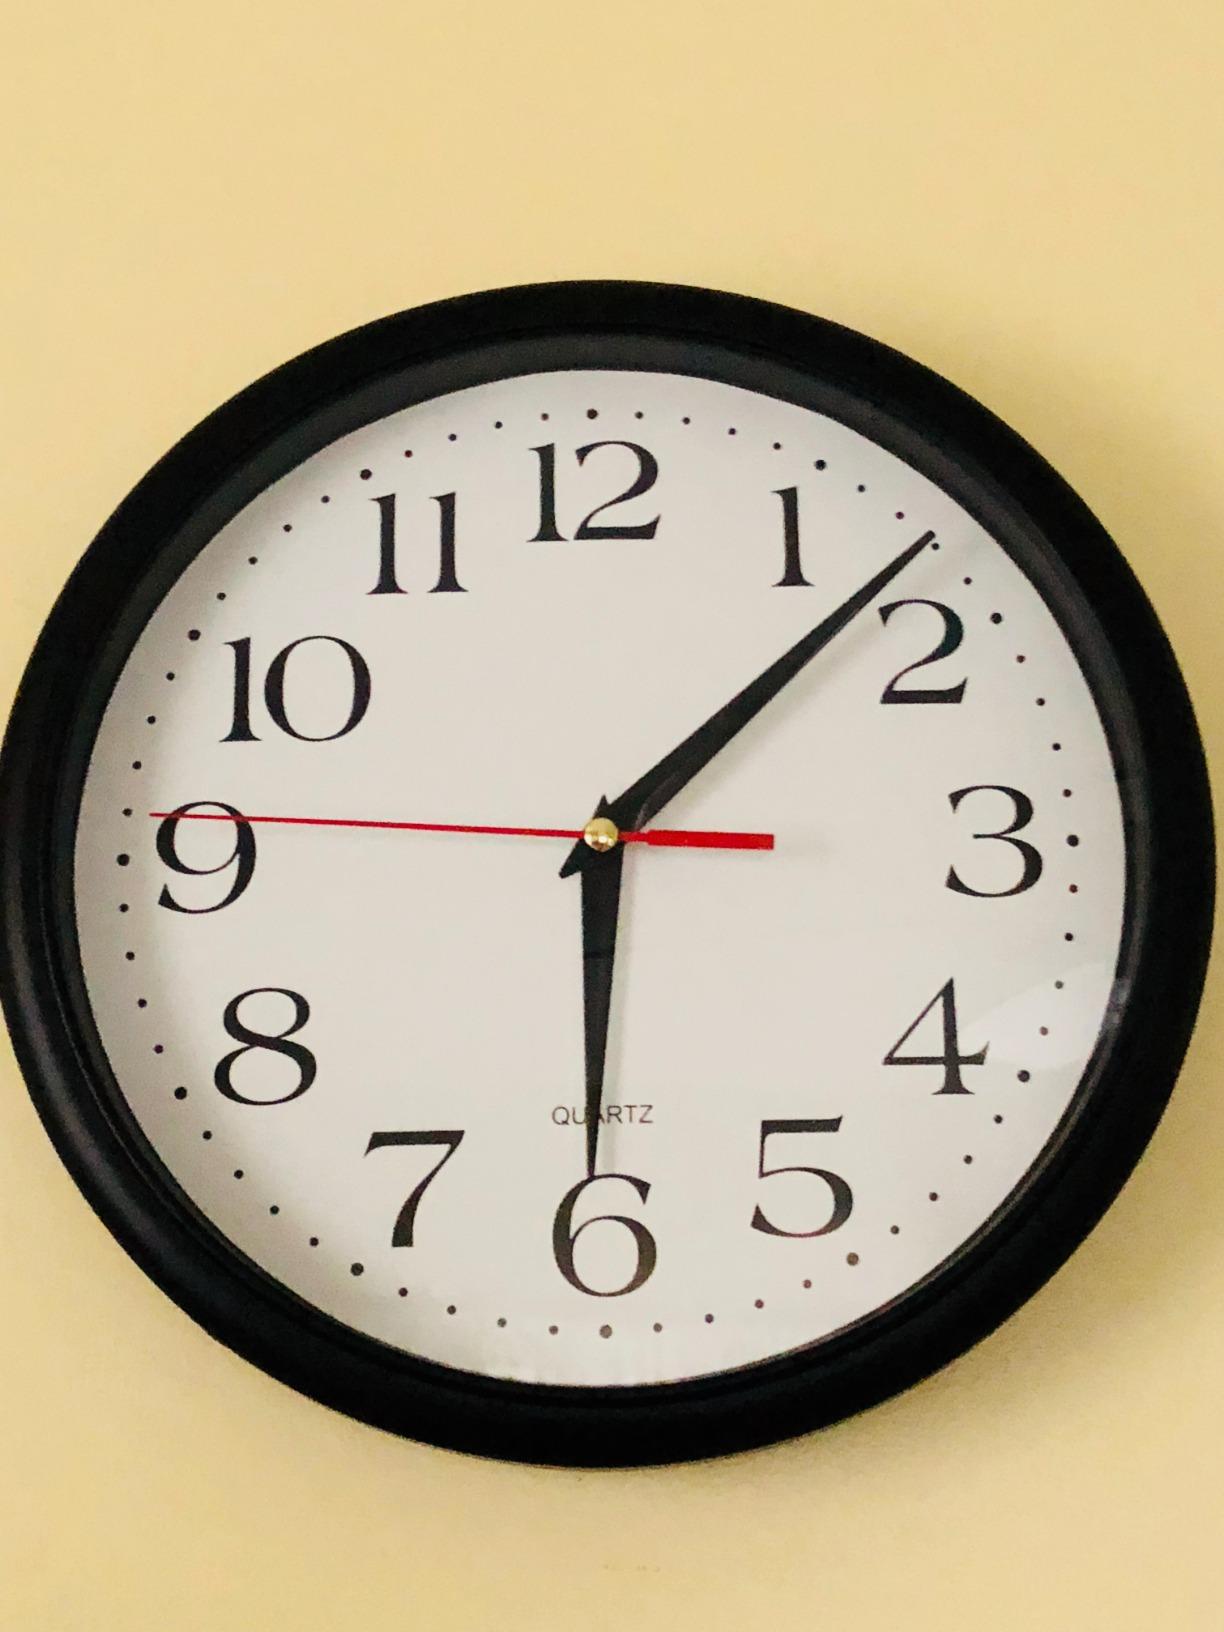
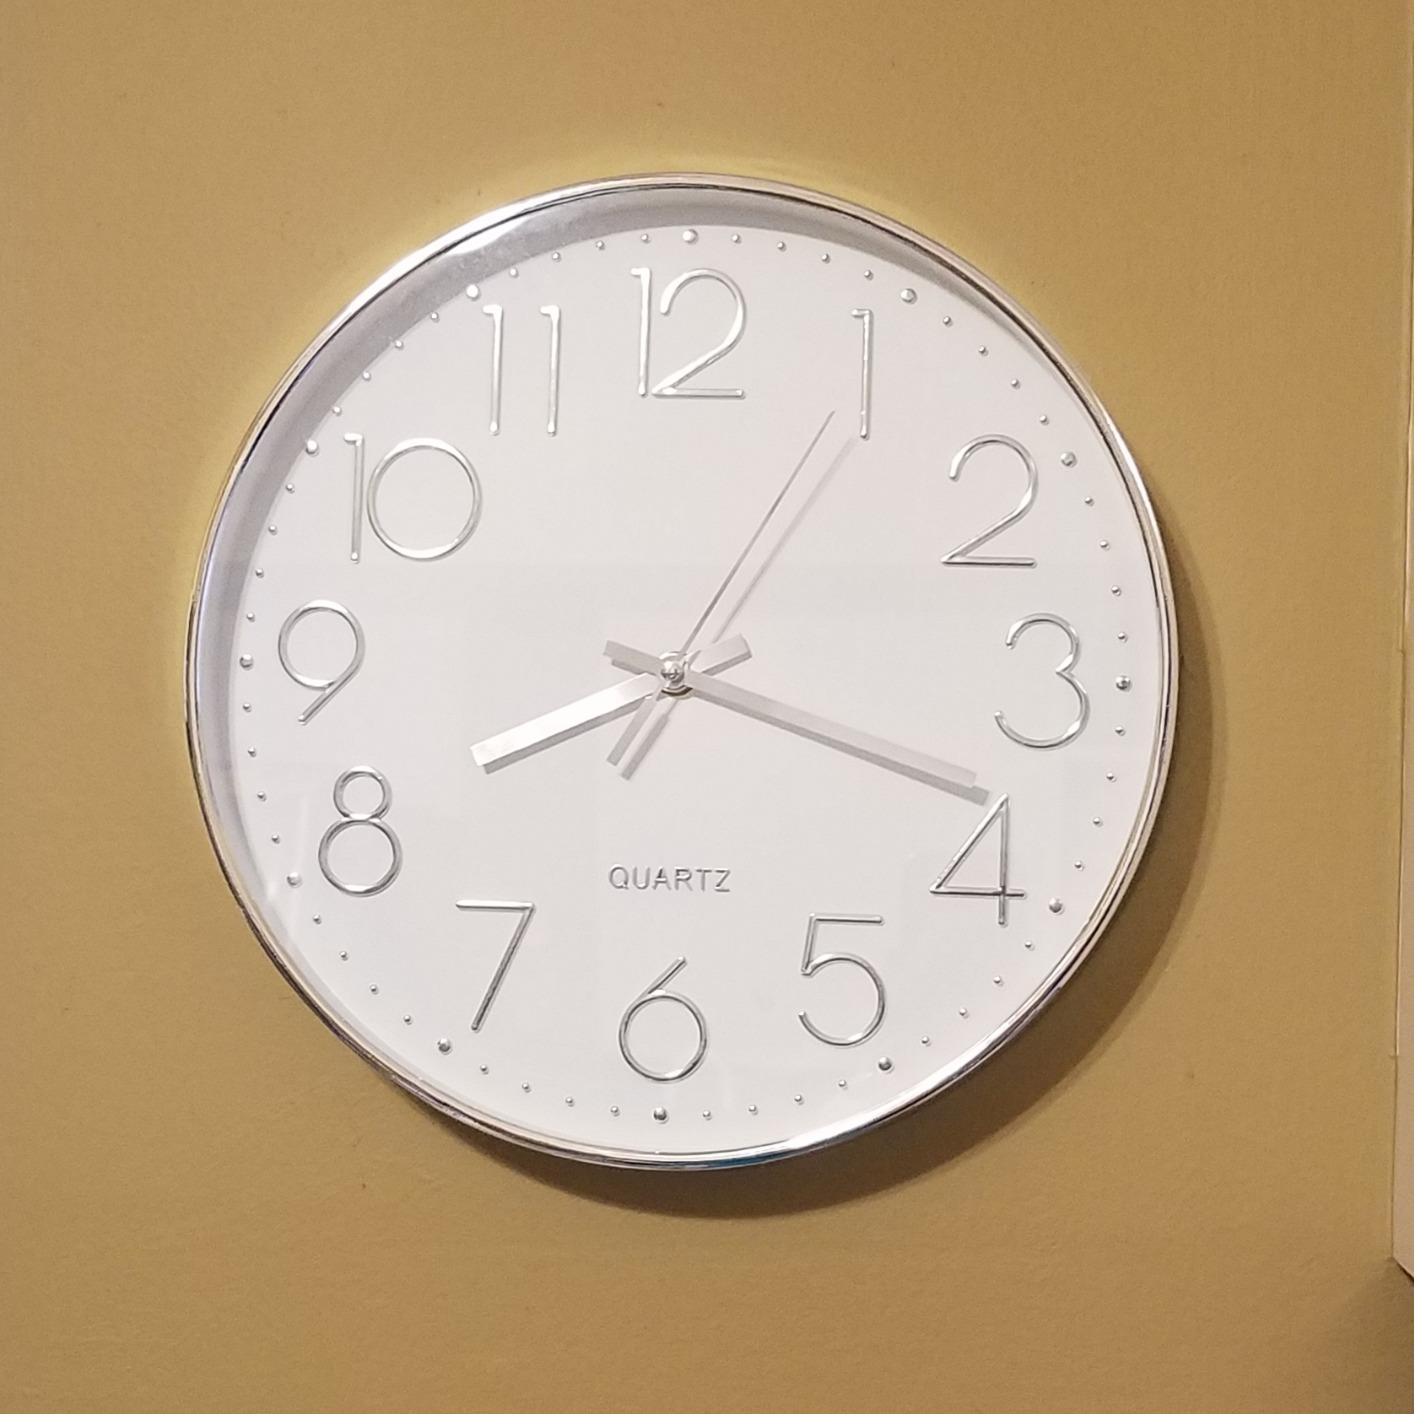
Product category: clock
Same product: no